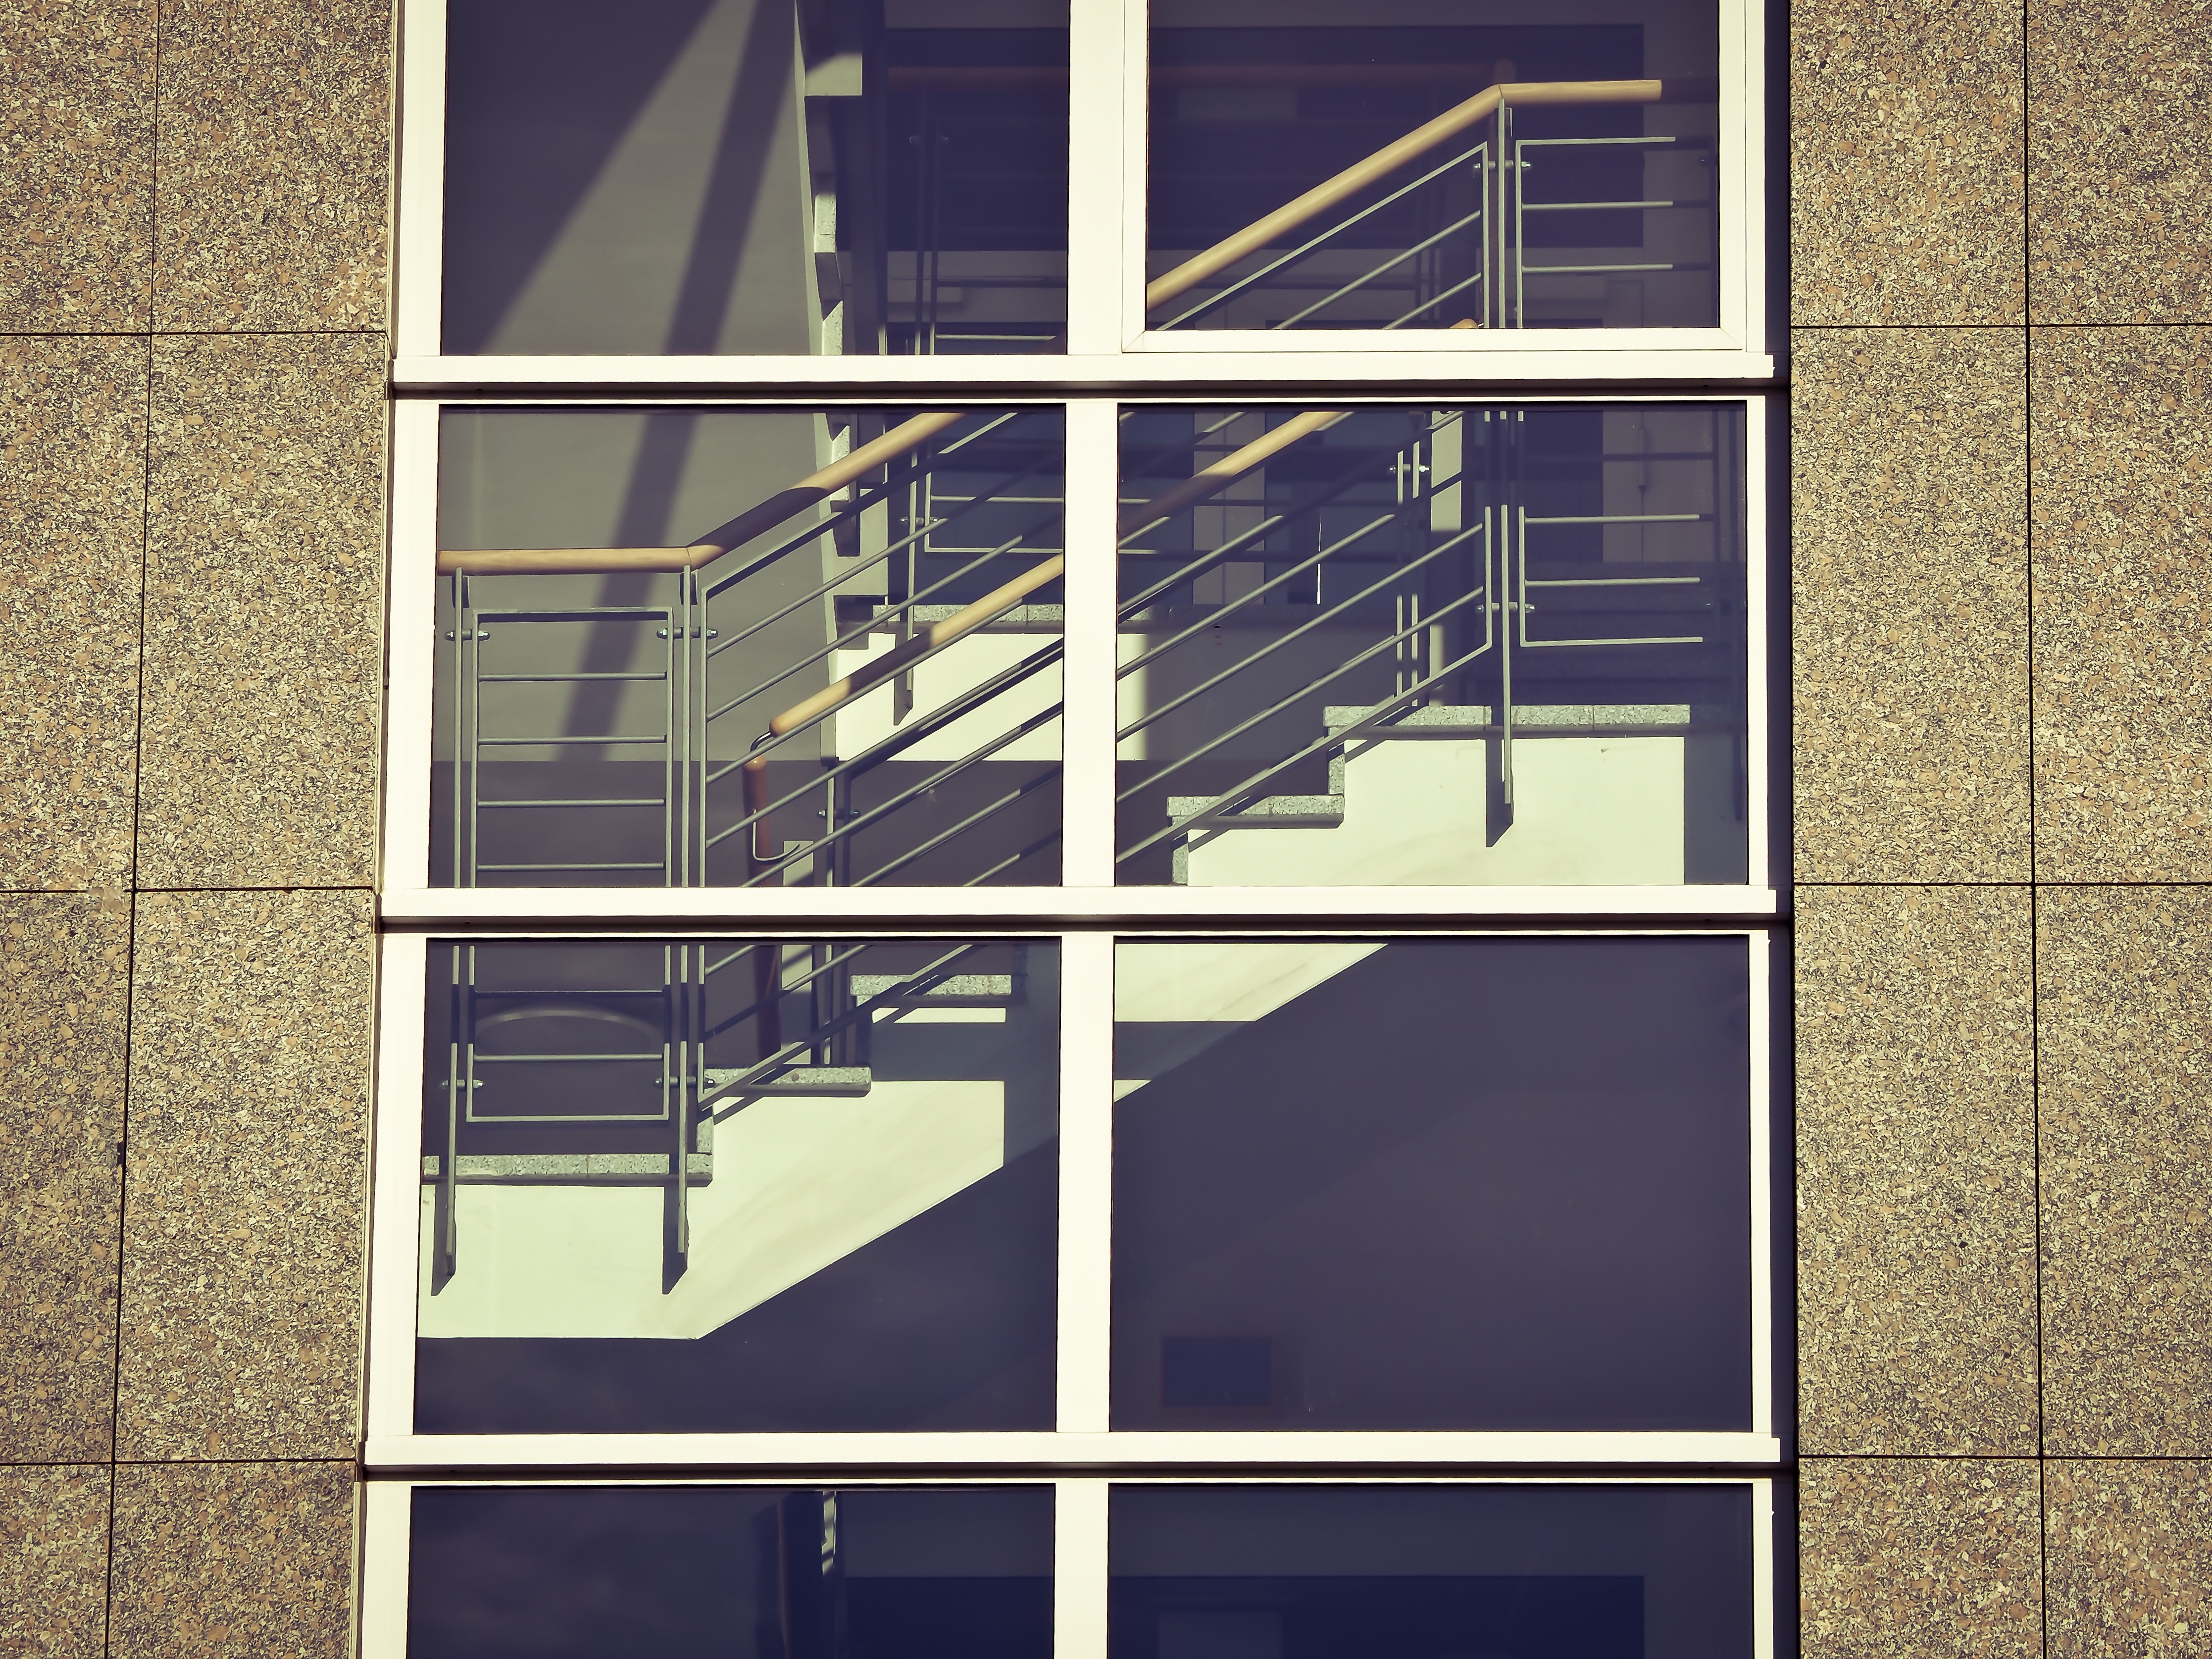
architecture, house, window, glass, building, city, urban, wall, staircase, line, color, facade, blue, door, interior design, design, stairs, symmetry, shape, gradually, dusseldorf, daylighting, window covering